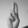
ASL letter: U